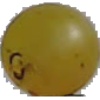
Label: white_grape